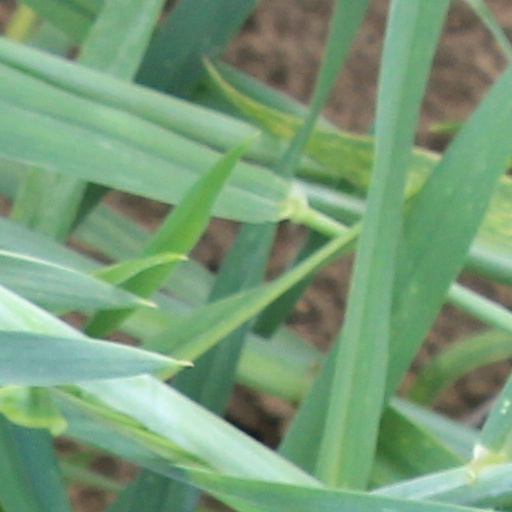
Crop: wheat